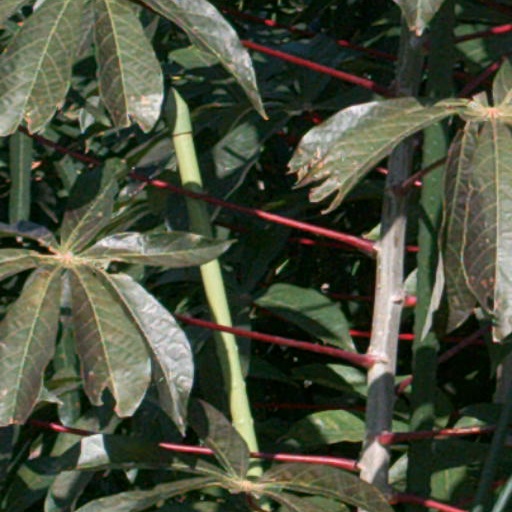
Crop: cassava